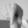
ASL letter: Q